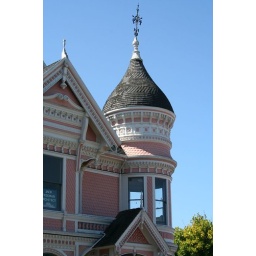
pretty pink house in Eureka